The Blue Umbrella (2005 film)

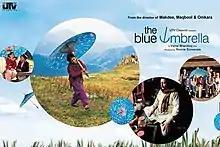
Theatrical release poster

The Blue Umbrella is a 2005 Indian drama film based on the novel "The Blue Umbrella" (1980) by Ruskin Bond. It was directed by Vishal Bhardwaj and starred Shreya Sharma and Pankaj Kapur in lead roles. The music was by Bhardwaj and the lyrics were penned by Gulzar.